Puye Formation

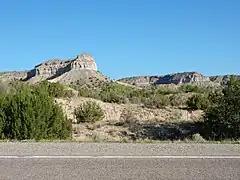
Puye Formation at its type area, the Puye escarpment, near San Ildefonso Pueblo, New Mexico

The Puye Formation is a geologic formation exposed east of the Jemez Mountains of northern New Mexico. Radiometric dating constrains its age to between 5 and 2 million years, corresponding to the Pliocene epoch.